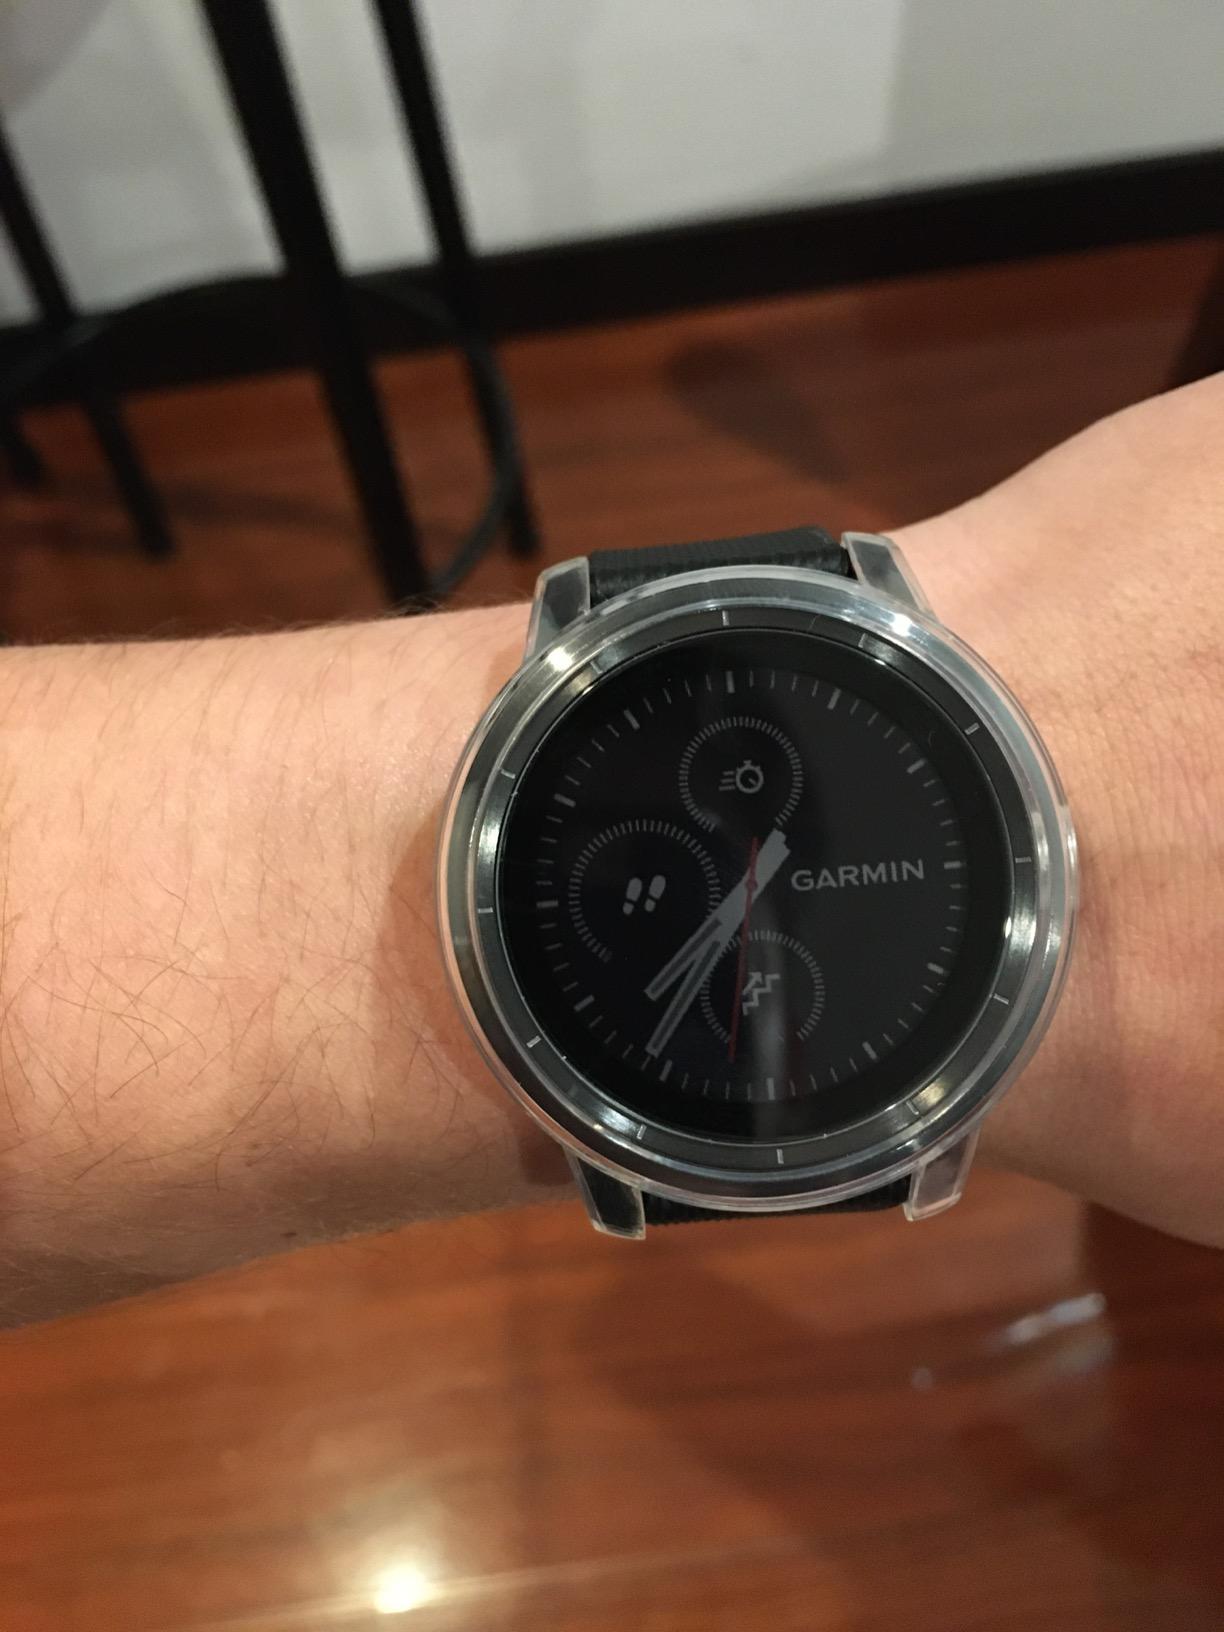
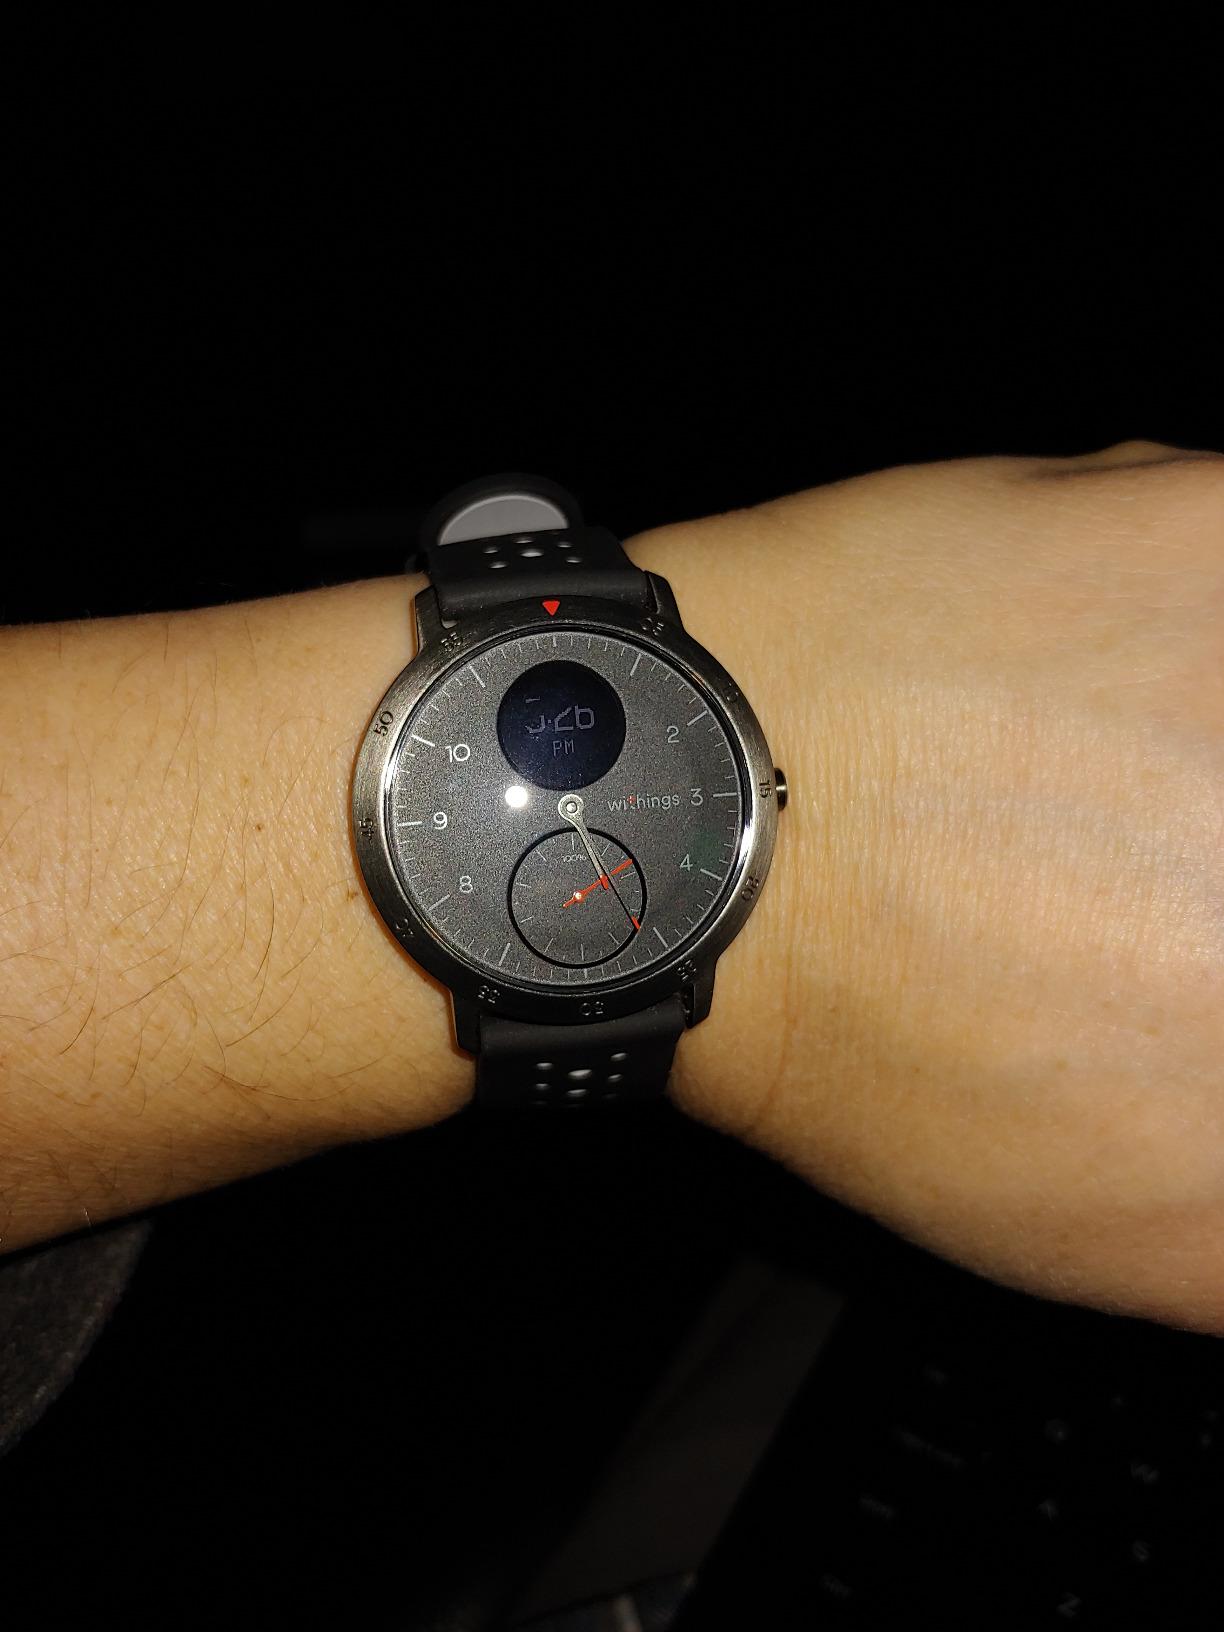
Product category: smartwatch
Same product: no